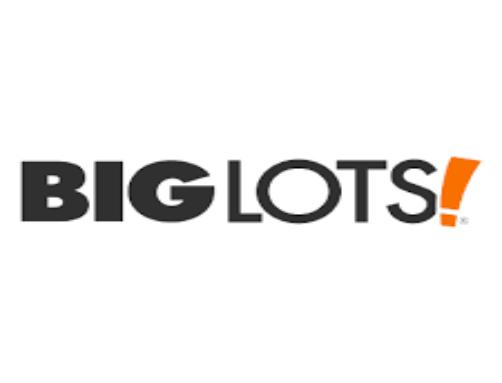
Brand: Big Lots
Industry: Necessities